Vendéen Palet

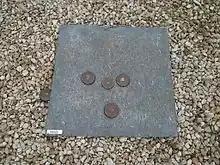
Cast iron palets on a lead plank

Palet on a lead plank also called Vendéen's Palet is a very popular palet game, an outdoor shuffleboard game, in the departement of Vendée, as well as the bordering departments of Deux-Sèvres, Maine-et-Loire, Charente-Maritime and Loire-Atlantique in the west of France. Palet on a lead plank is part of the National Federation for Rural Sports ("Fédération Nationale du Sport en Milieu Rural" in French) under the name "Palet fonte/laiton" (Palet Cast iron/brass).